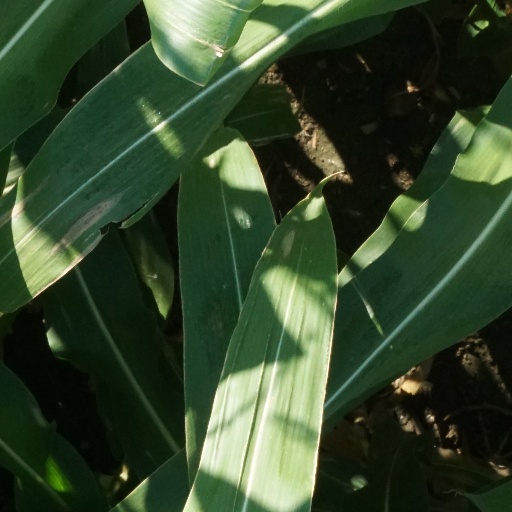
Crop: maize; corn